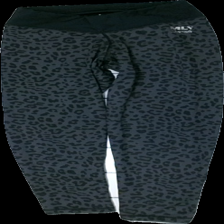
View: front
Type: Tights
Category: Ladies
Brand: Not in the list
Brand text on label: MLY Sports
Colors: Grey, Black
Material: 100% polyester
Pattern: Animal print
Cut: Regular
Size: XS
Season: All
Trend: Sports
Price range: 50-100
Recommended usage: Reuse